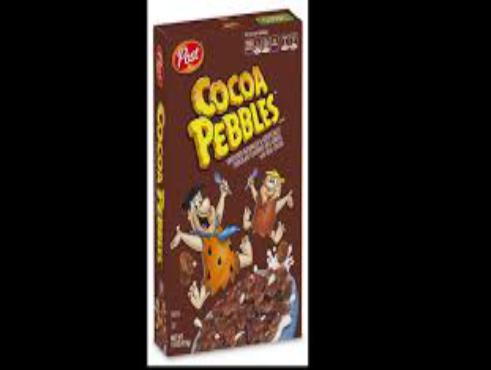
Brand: Cocoa Pebbles
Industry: Food